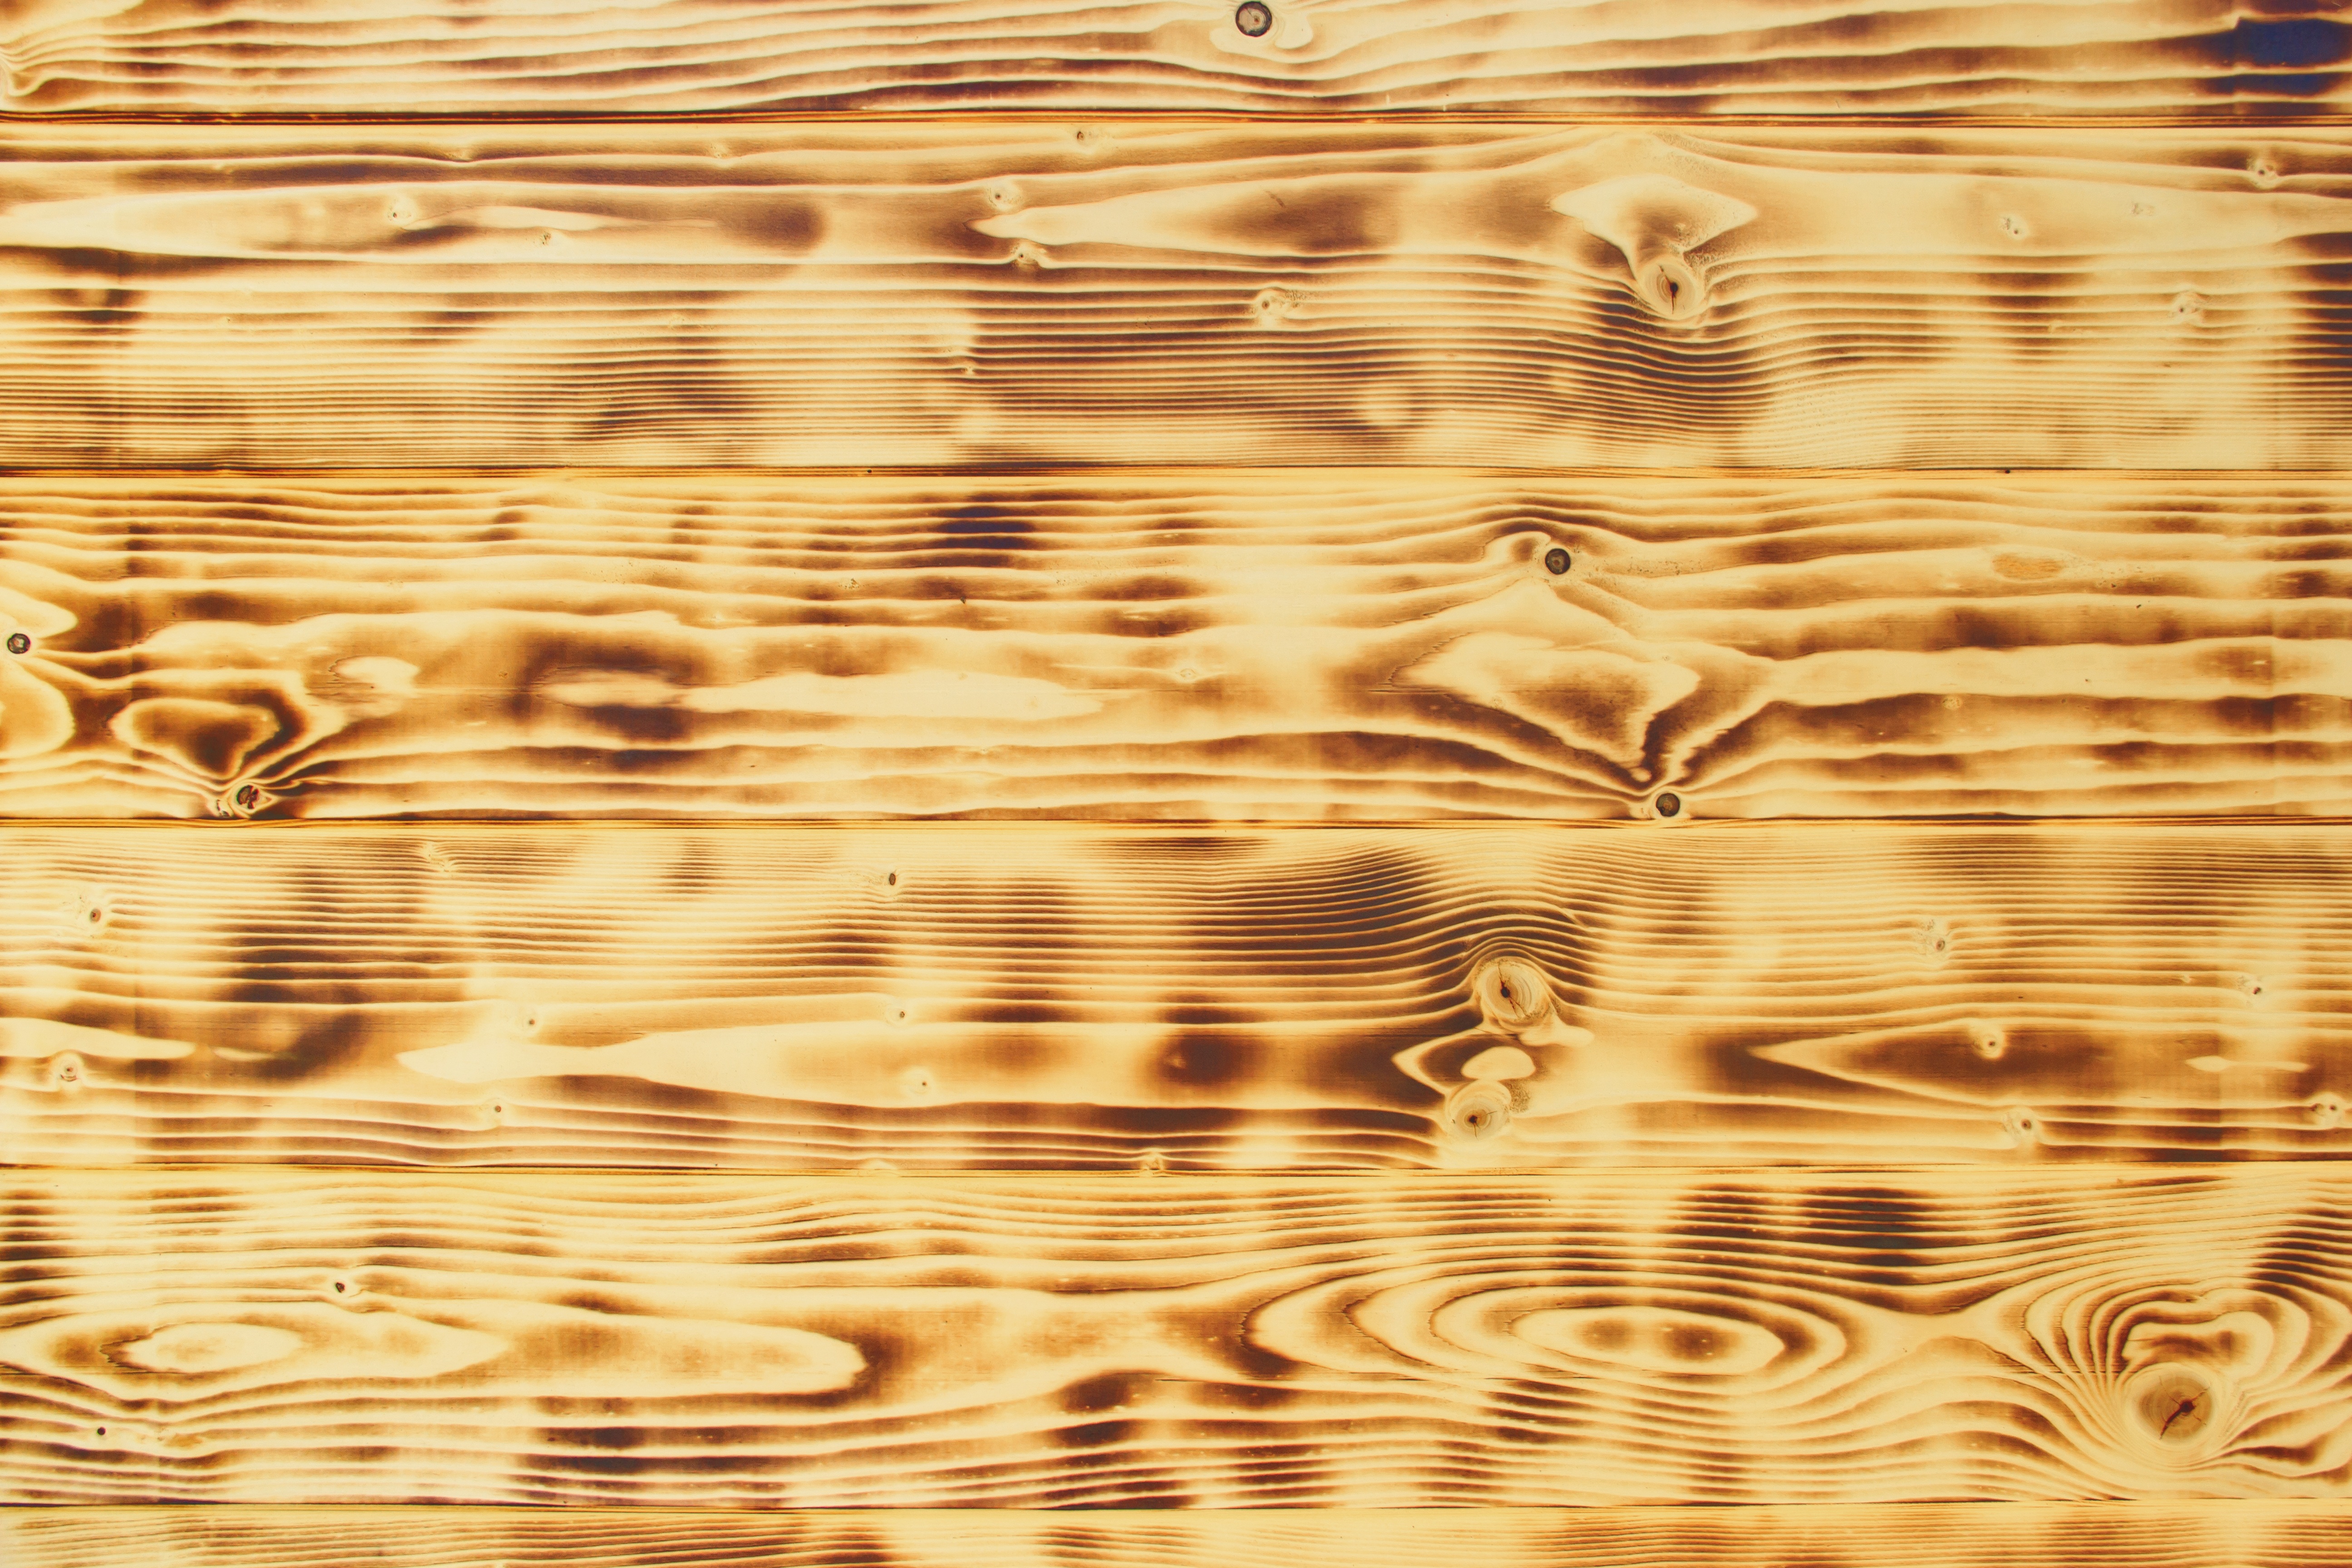
table, tree, structure, wood, texture, leaf, floor, rustic, decoration, pattern, line, natural, flame, fire, homemade, burn, close up, background, design, burning, wooden, shape, flooring, wood flooring, grass family